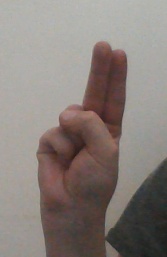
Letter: taa